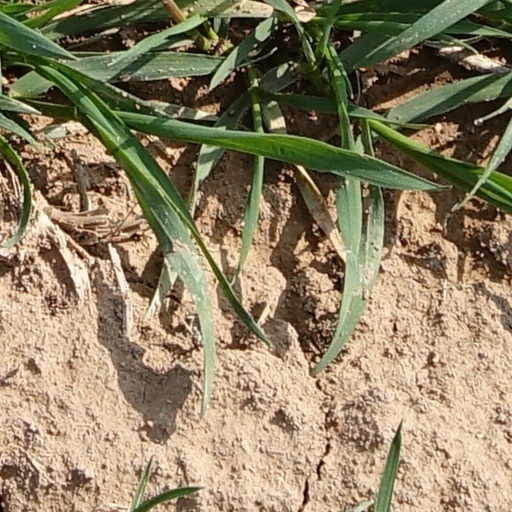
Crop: wheat